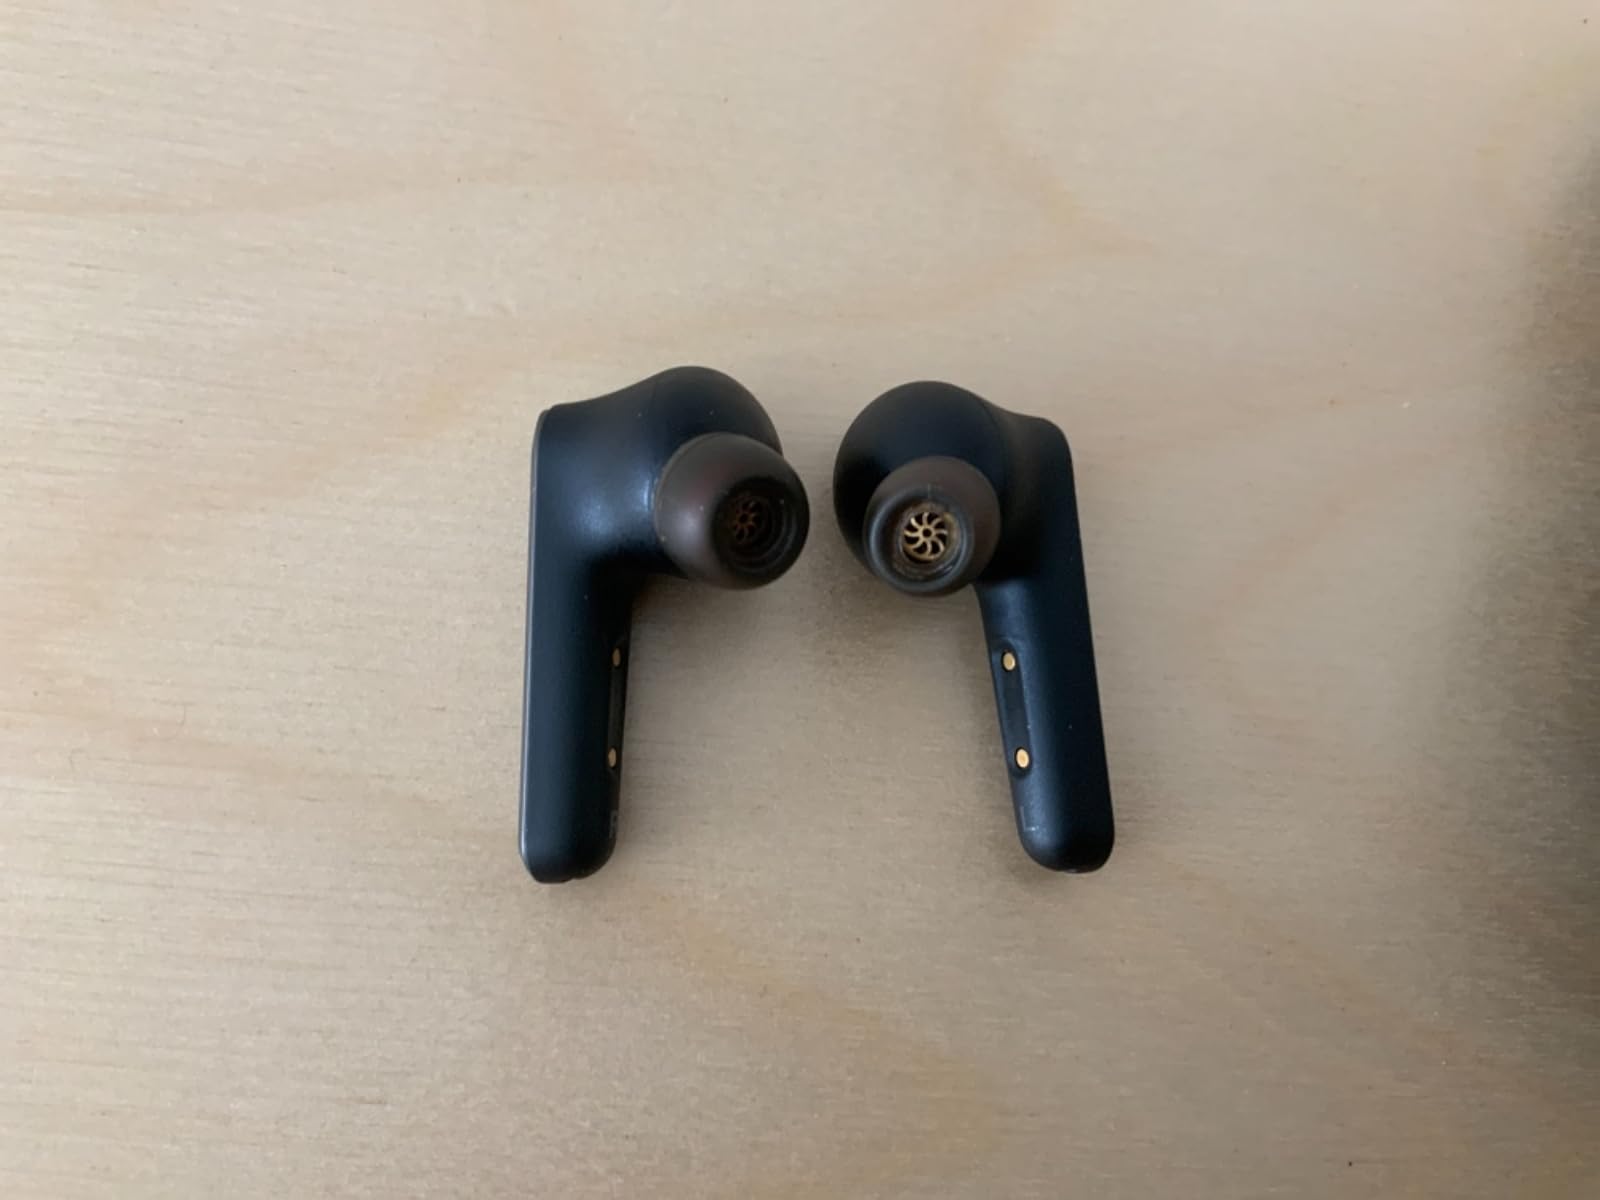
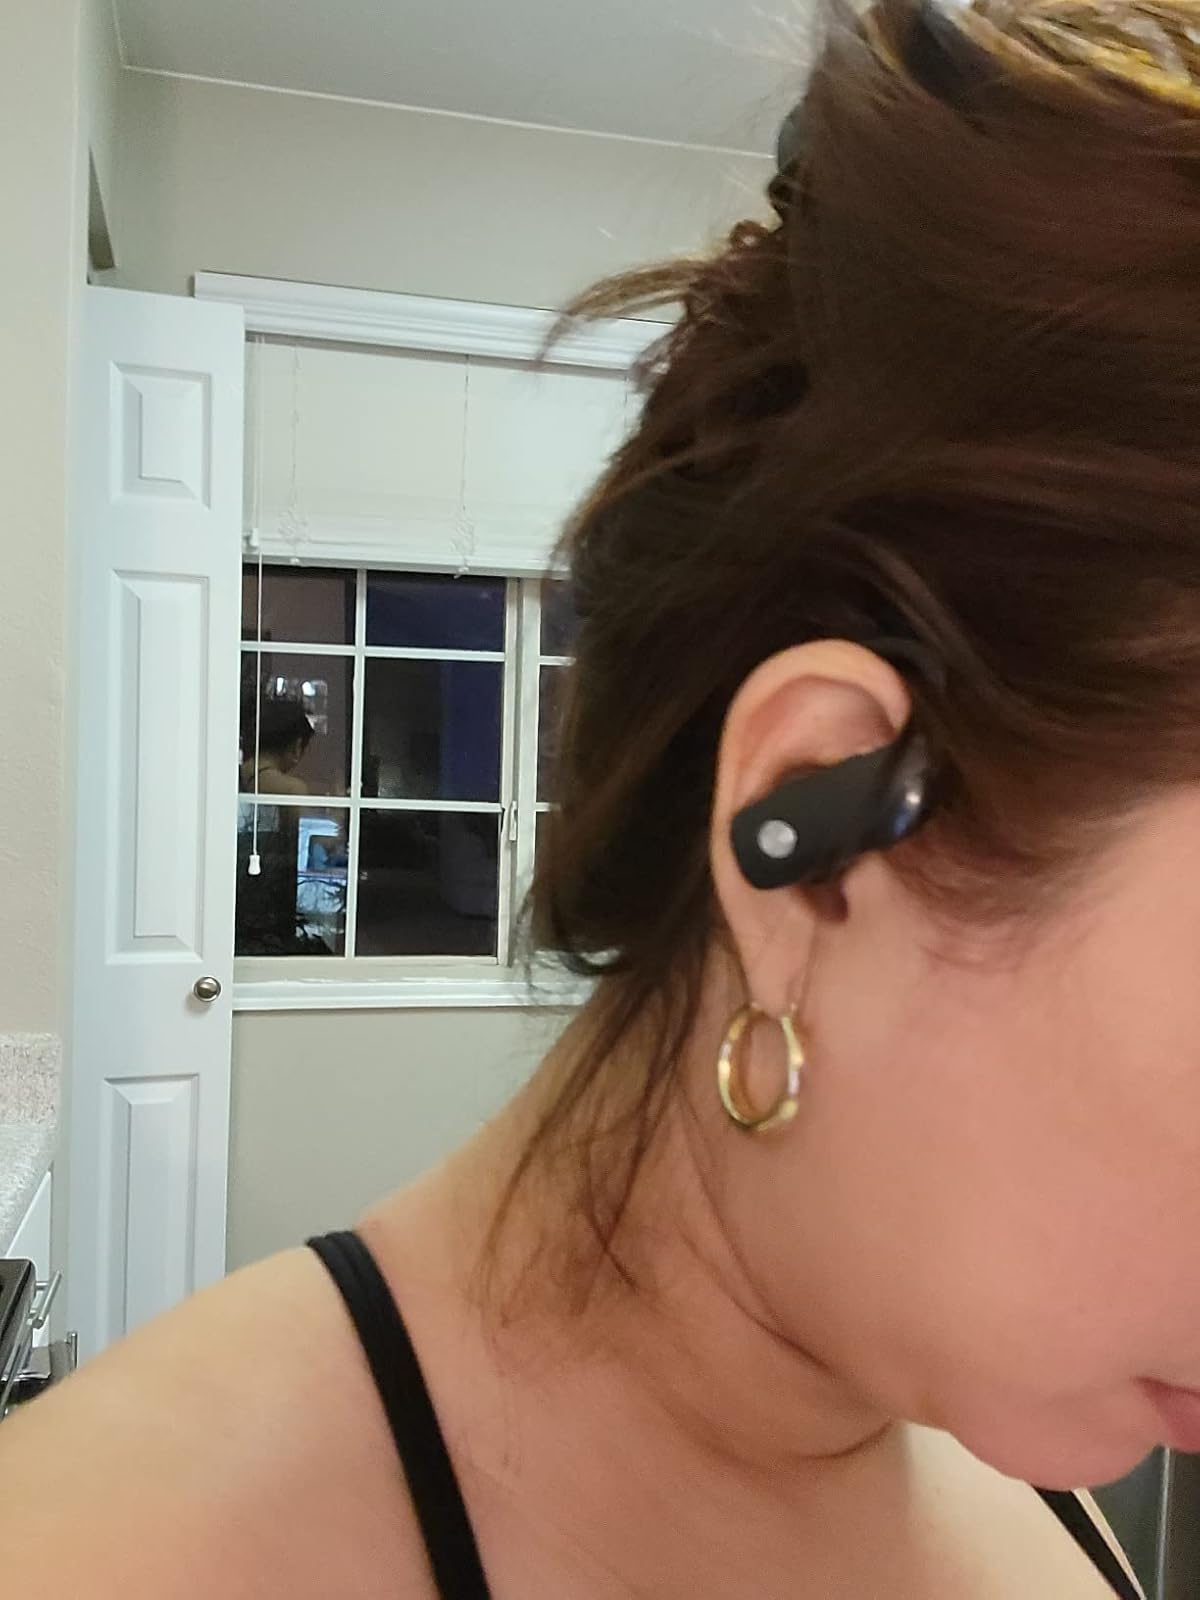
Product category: earbuds
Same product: no